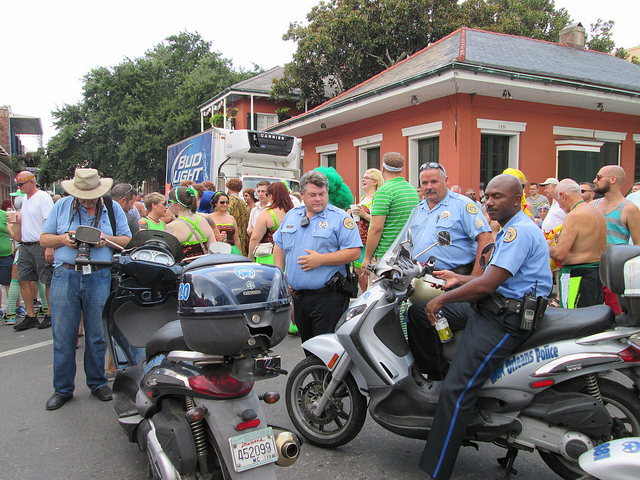
Three motorcycle police in front of a crowd attending an outdoor summer event with beer truck behind them.